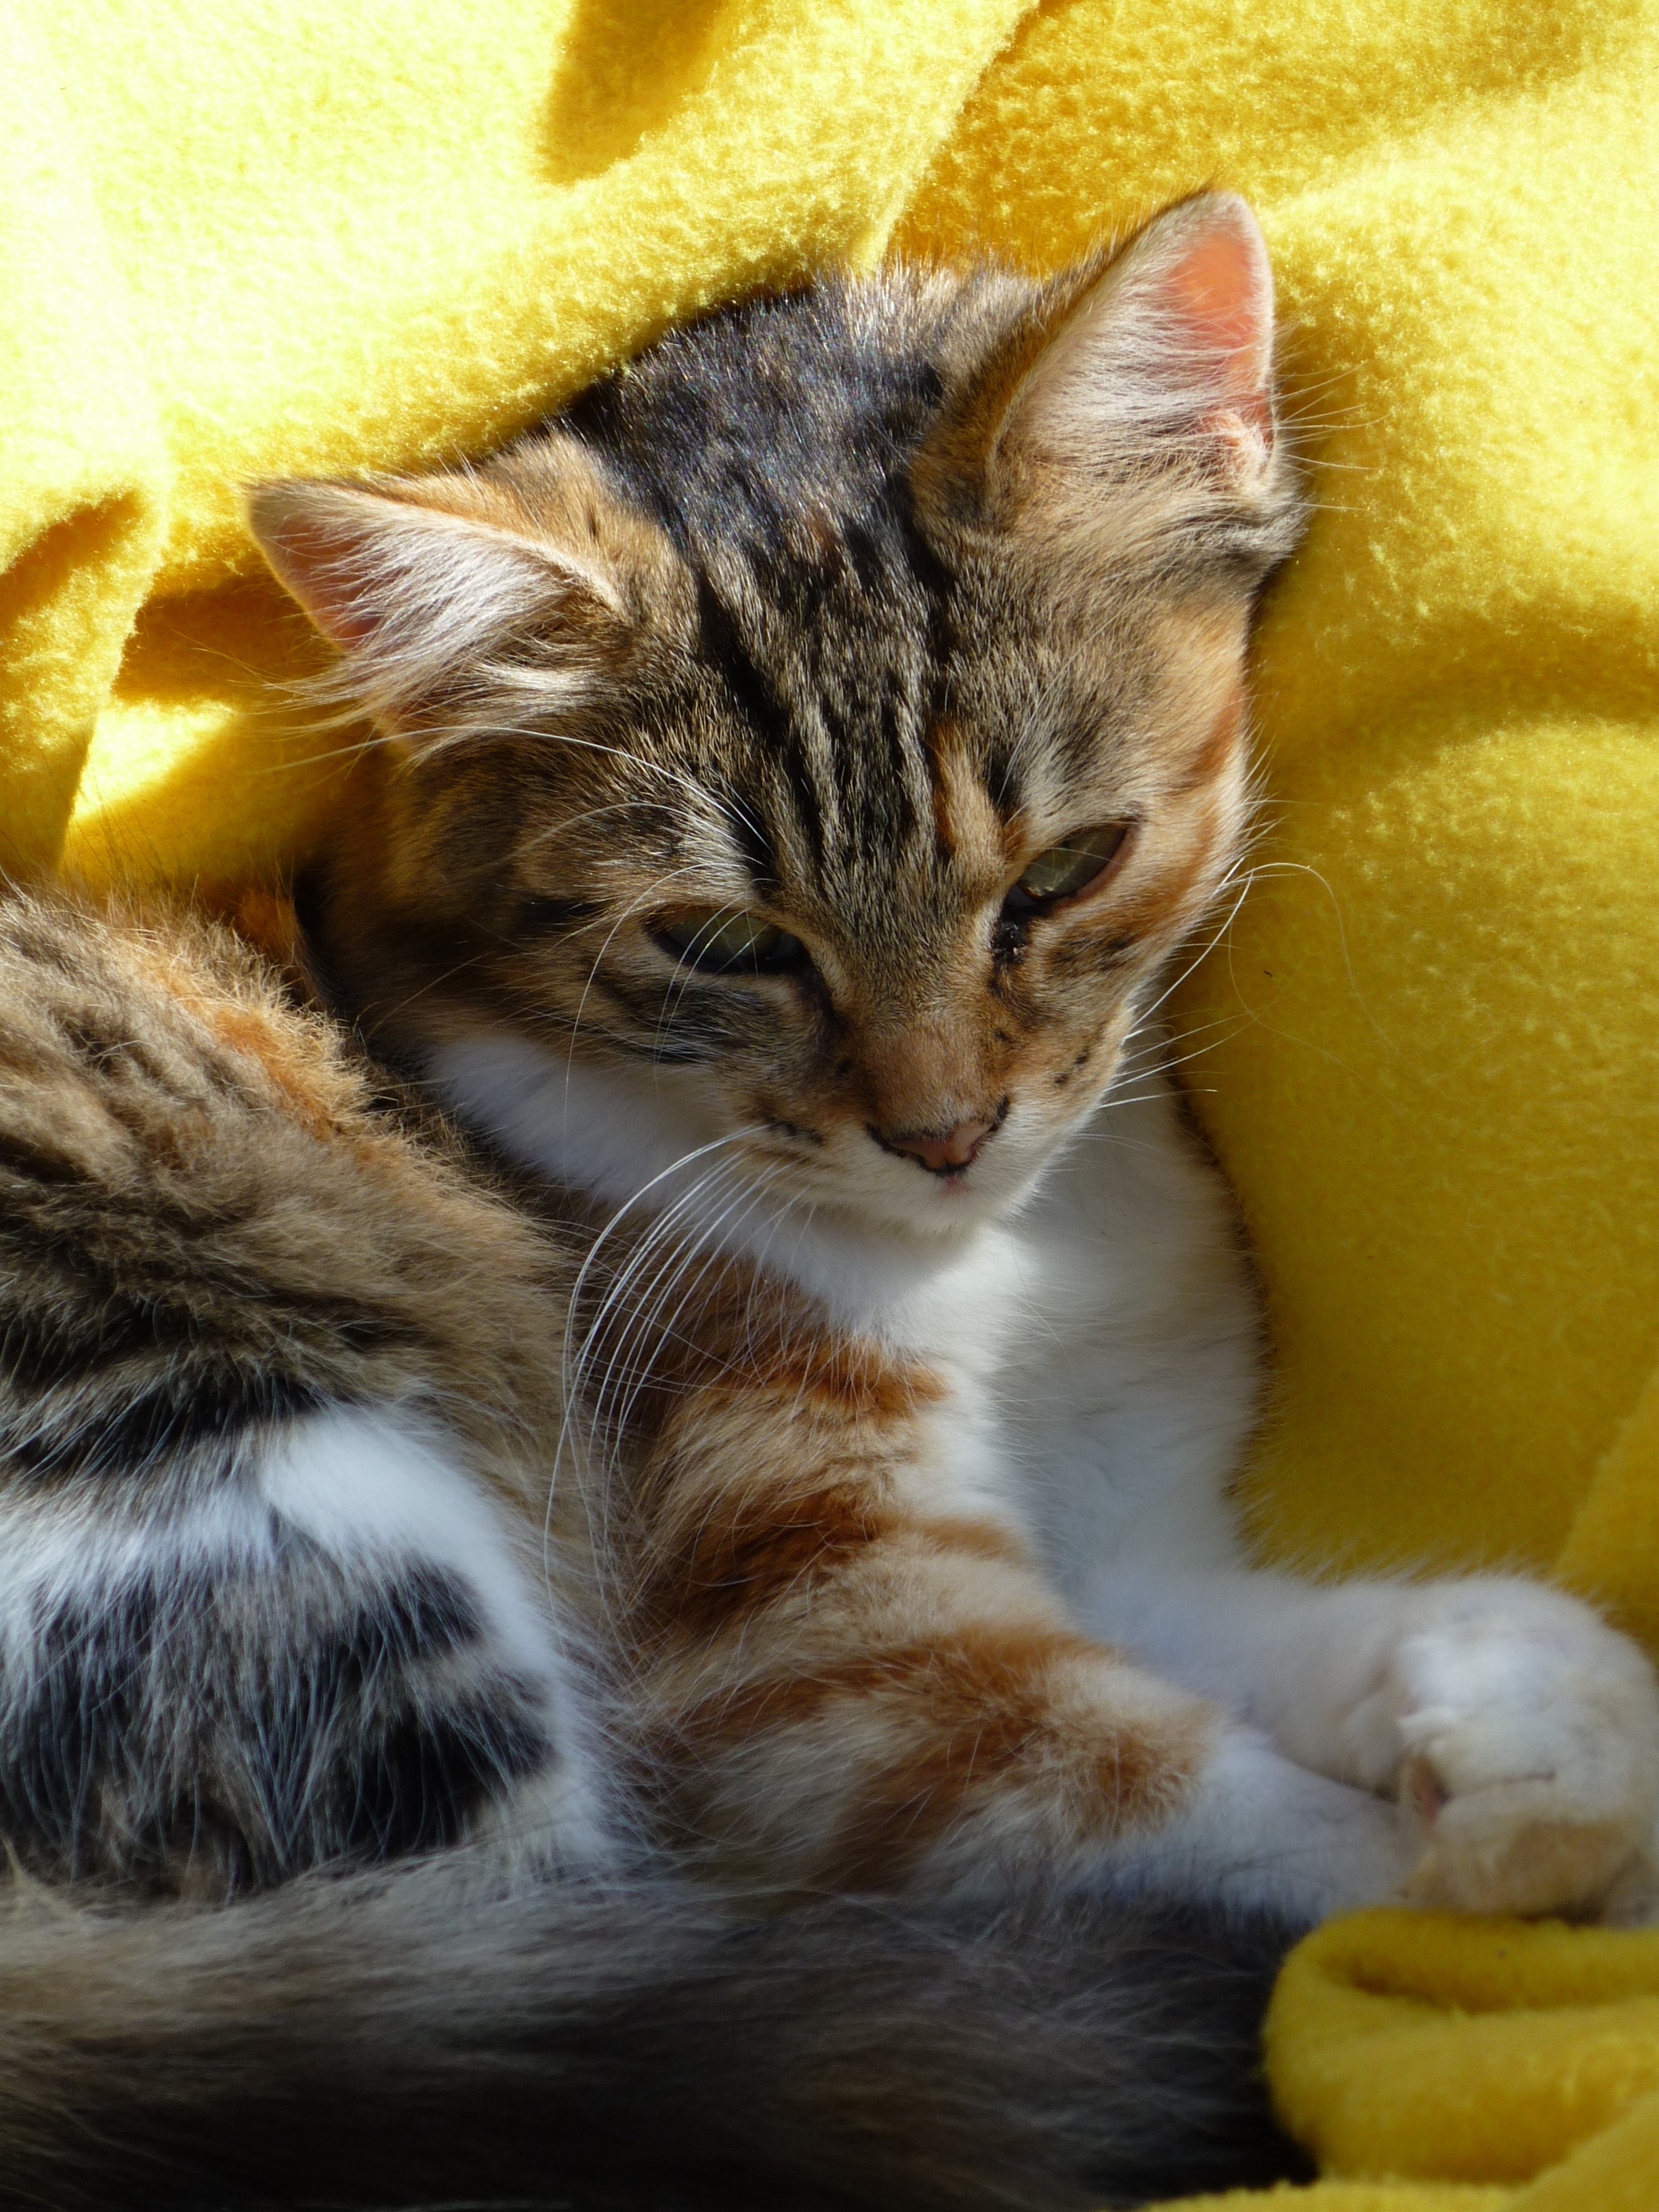
kitten, cat, mammal, yellow, fauna, nose, whiskers, animals, vertebrate, domestic cat, snuggle, tiger cat, lucky cat, tabby cat, european shorthair, small to medium sized cats, cat like mammal, domestic short haired cat